The Cleftones

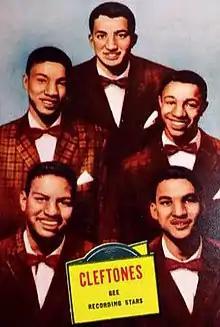
The group in 1957

The Cleftones were an American vocal group formed in 1955, who were then called The Silvertones at Junior High School 40 in Jamaica, Queens, New York City.